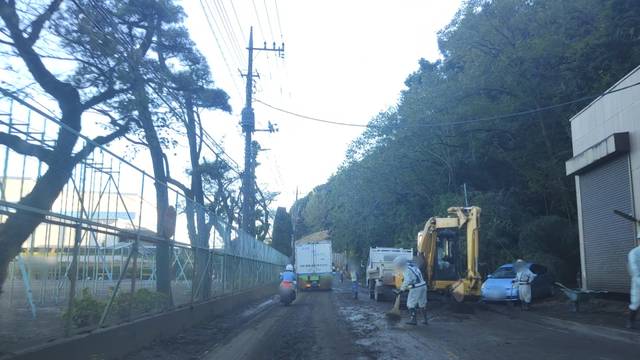
Region: Japan
Coordinates: 35.572, 139.308